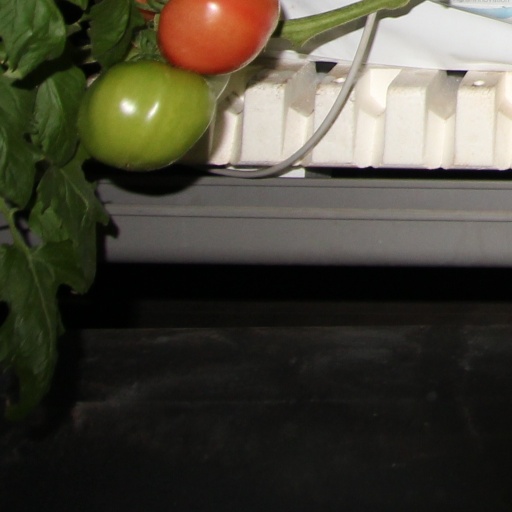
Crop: tomato